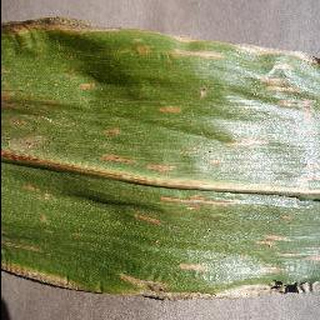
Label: corn_cercospora_leaf_spot